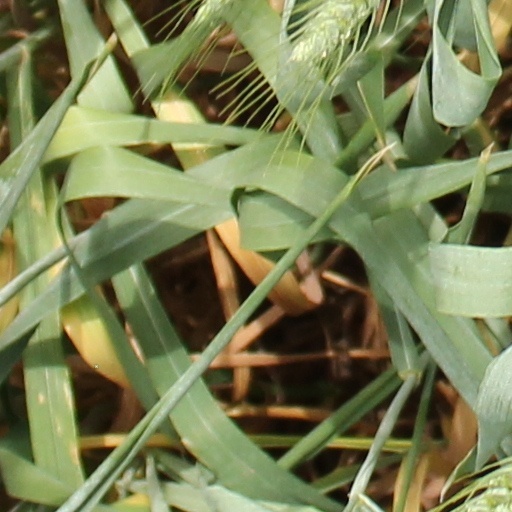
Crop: wheat